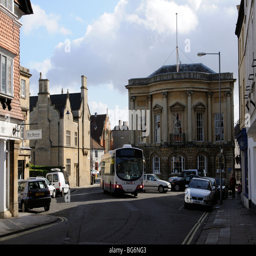
devizes a market town looking towards theater